List of Geelong Football Club coaches

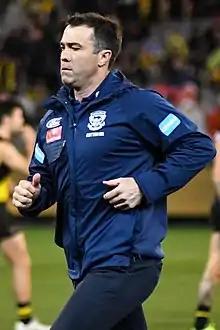
Current coach Chris Scott has held the senior coaching position since the 2011 AFL season.

Since becoming a foundation club of the Victorian Football League (VFL)—which is now known as the Australian Football League (AFL)—in 1897, there have been 31 senior coaches of the Geelong Football Club. To qualify, a coach must have coached the club in at least one senior VFL/AFL match, defined as an Australian rules football match between two clubs that are, or were at the time of the match, members of the VFL/AFL. A senior VFL/AFL match is played under the laws of Australian football, and includes regular season matches, as well as finals series matches. It does not include pre-season competition matches, Night Series matches, interstate matches or international rules football matches. The list is arranged in the order in which each coach first coached a game for Geelong in a senior VFL/AFL match.